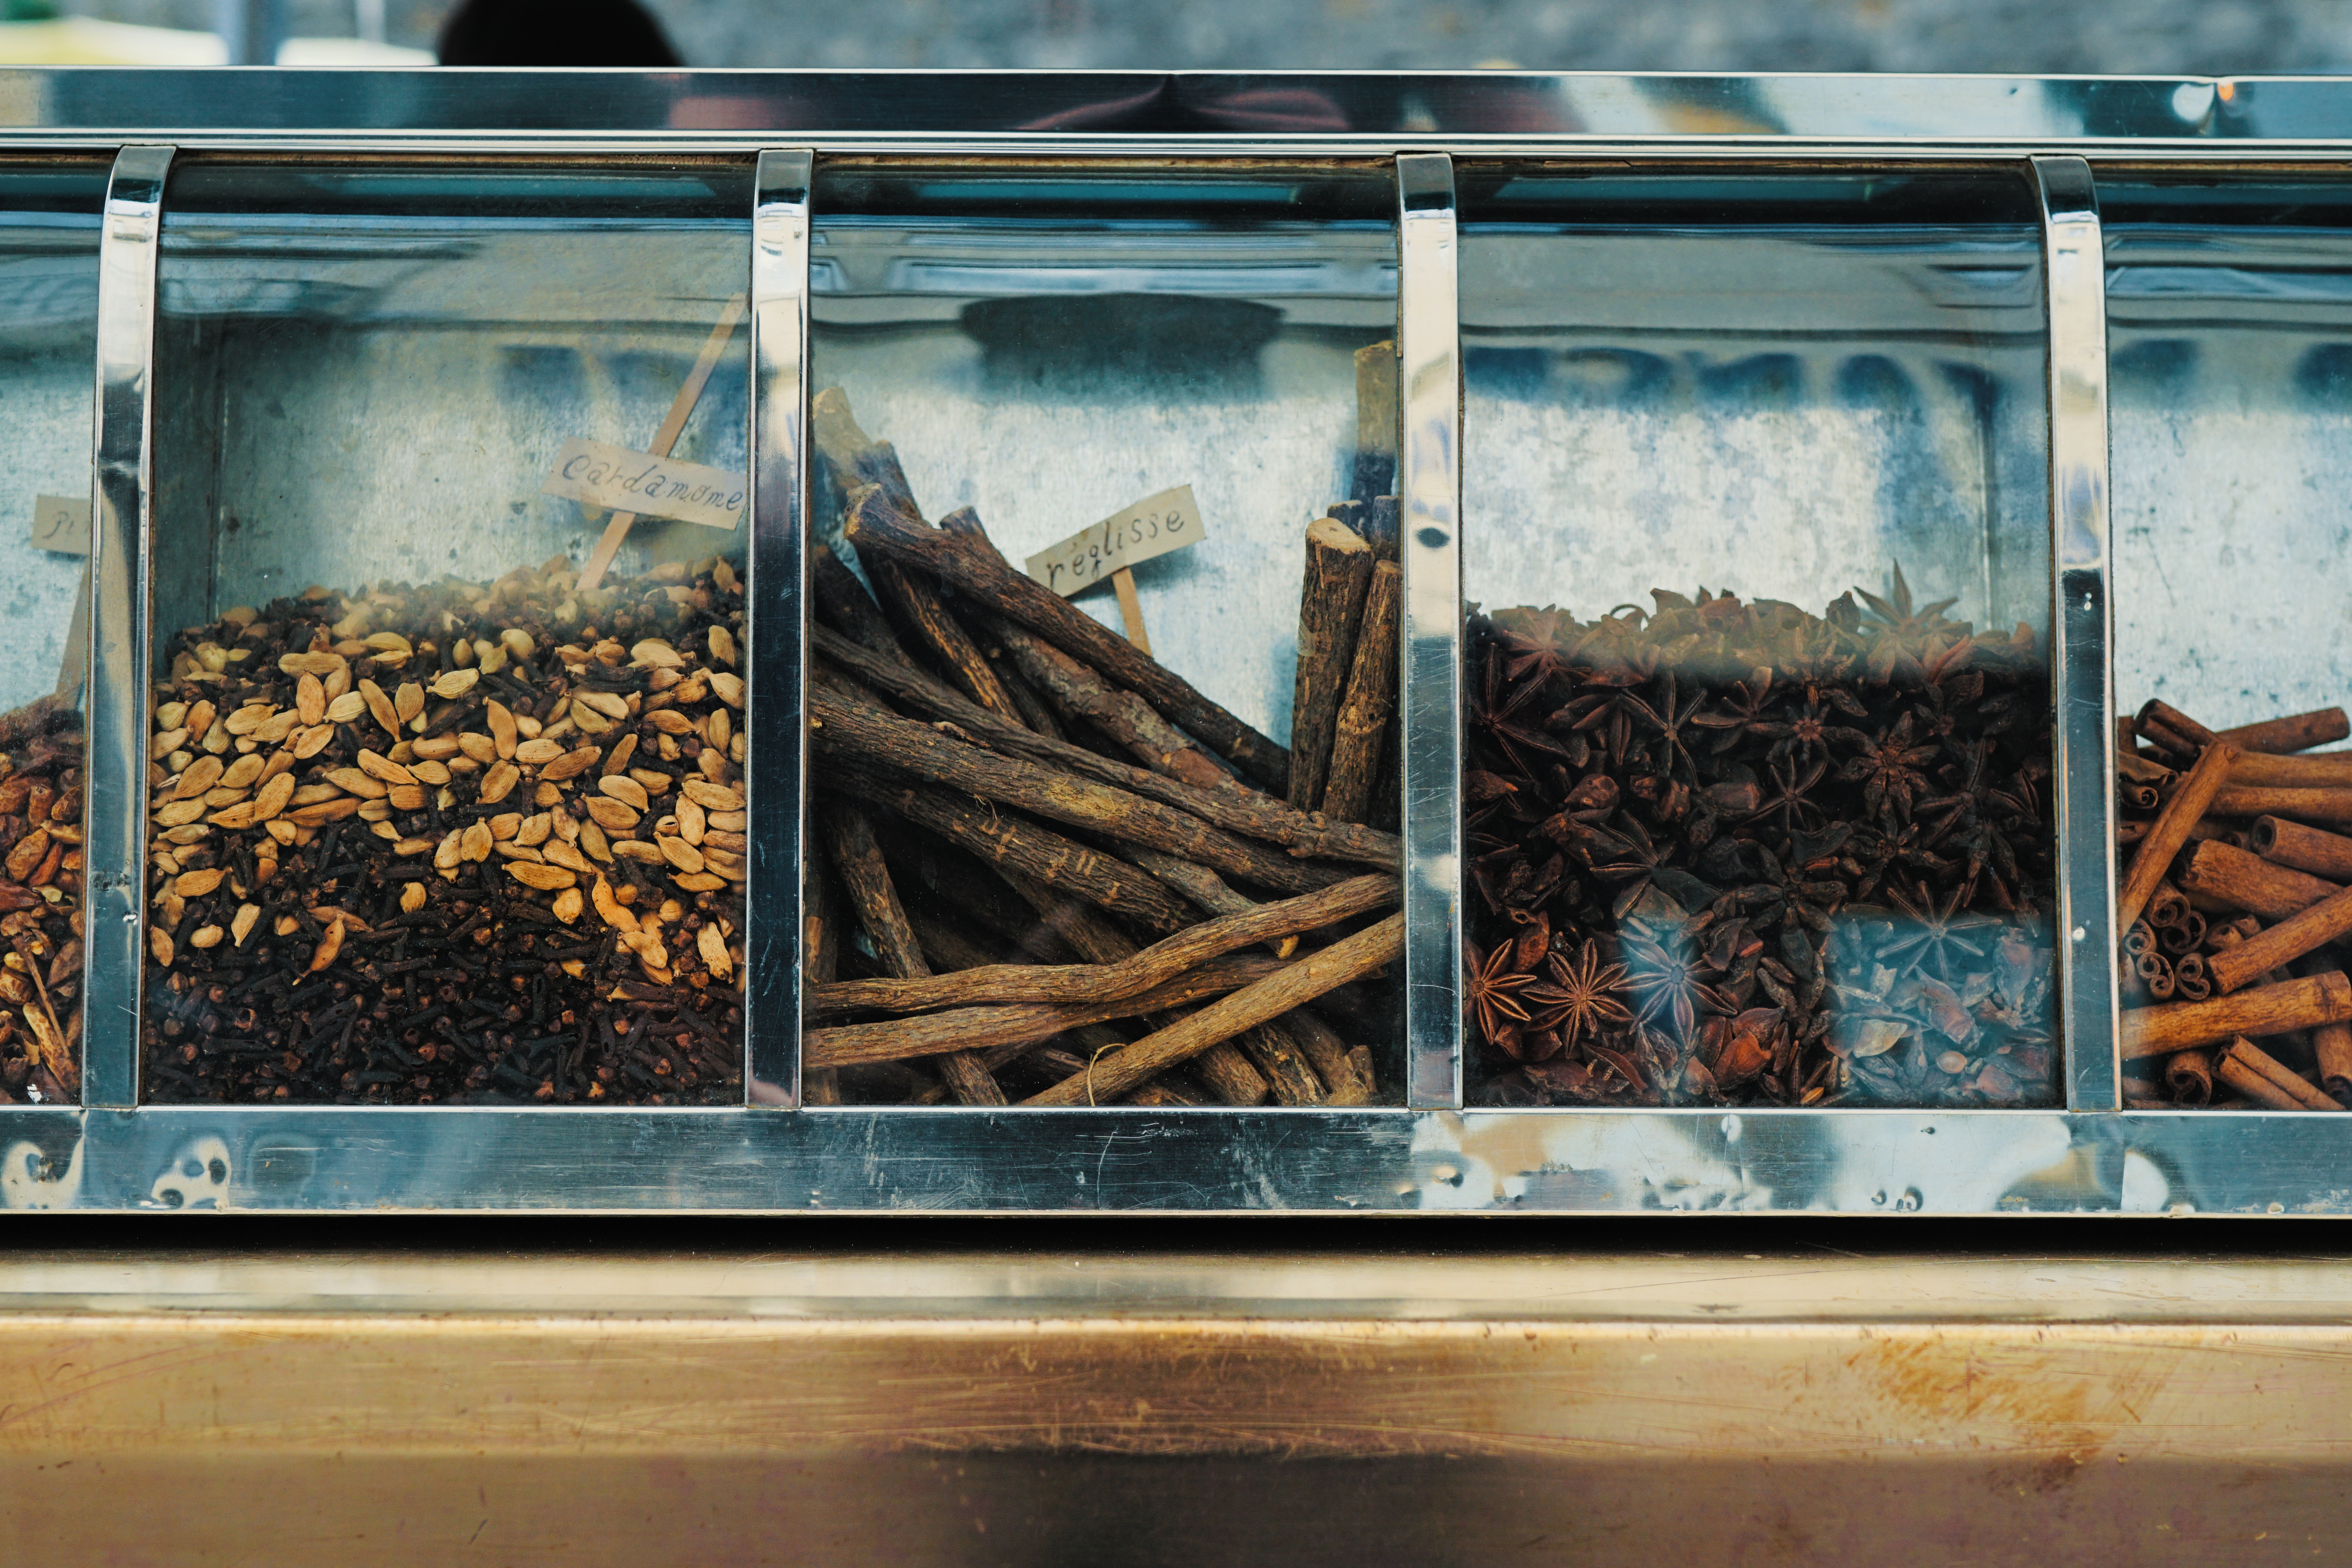
wood, window, art, tourist attraction, display window